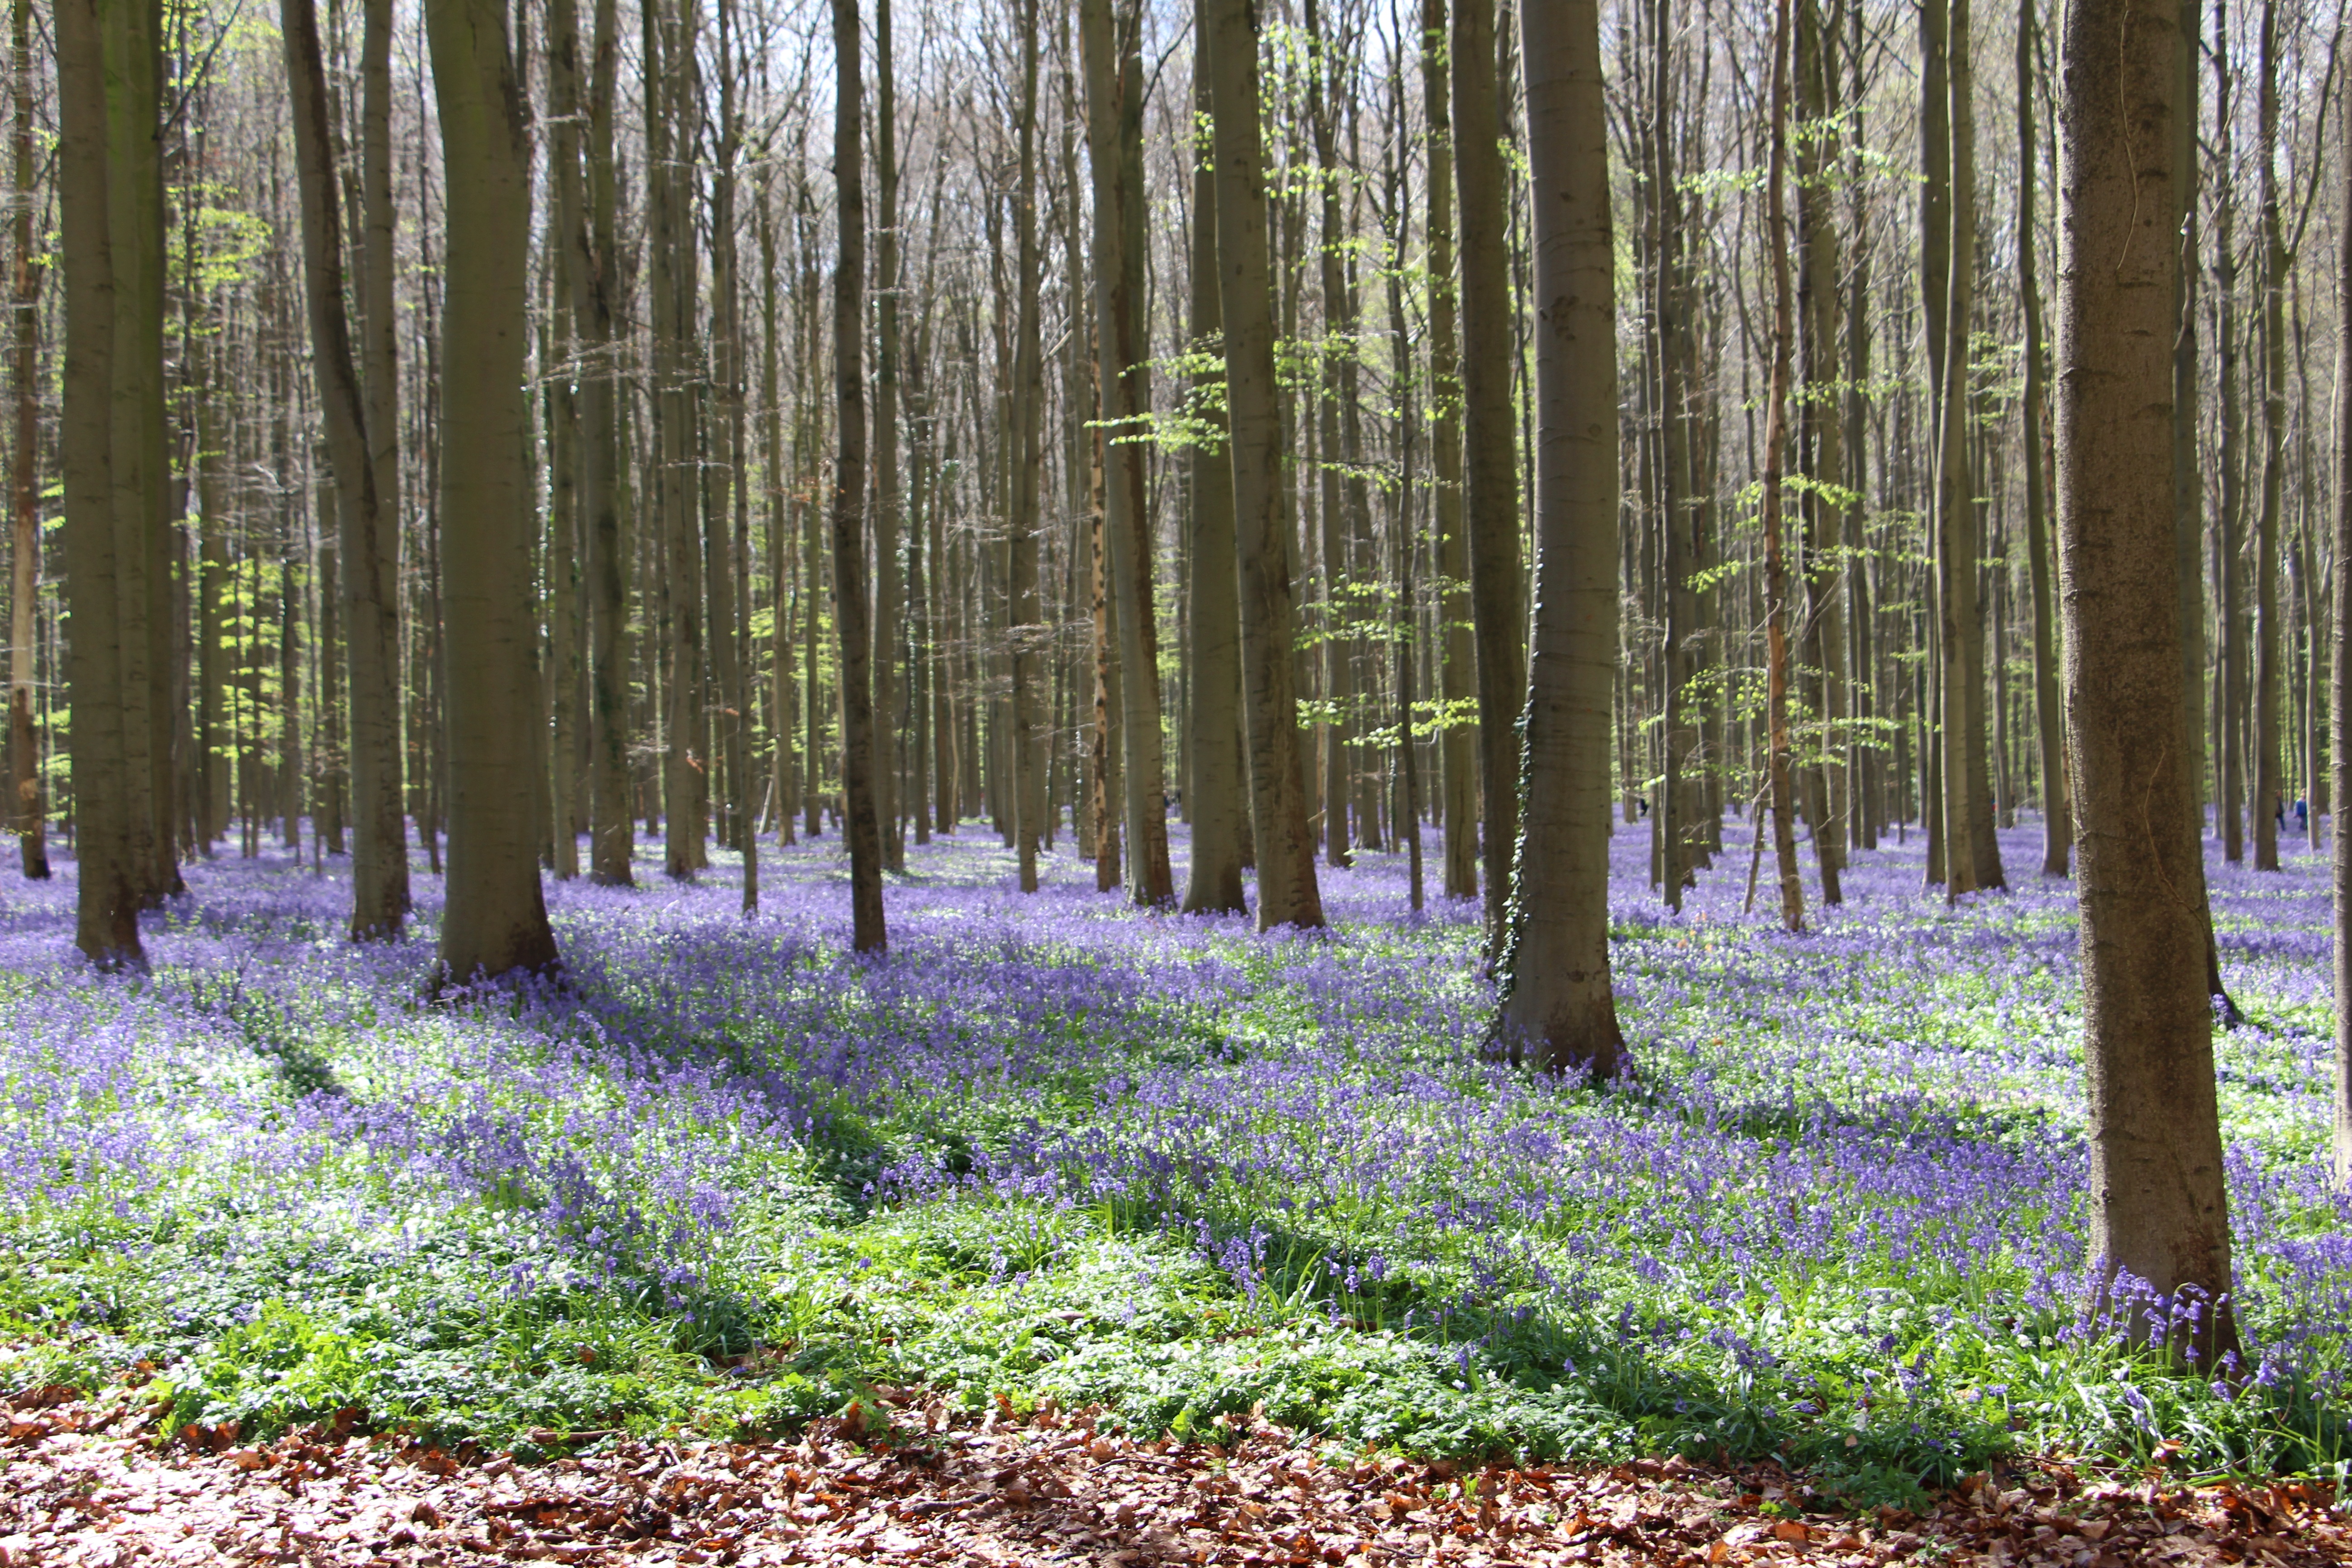
tree, forest, grass, plant, meadow, sunlight, leaf, flower, purple, autumn, flowers, bluebell, trees, spruce, deciduous, wetland, grove, woodland, habitat, ecosystem, biome, natural environment, woody plant, temperate broadleaf and mixed forest, temperate coniferous forest, land plant